Marlon Mustapha

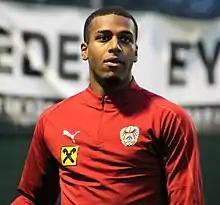
Mustapha with Austria U19 in 2019

Suliman-Marlon Mustapha (born 24 May 2001) is an Austrian professional footballer who plays as a forward for Austrian Football Bundesliga club Rheindorf Altach, on loan from Serie A club Como.